Snow Flower and the Secret Fan (film)

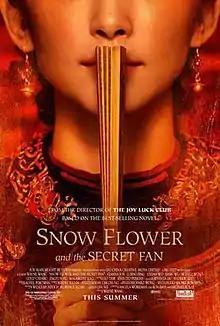
Theatrical release poster

Snow Flower and the Secret Fan is a 2011 historical drama film directed by Wayne Wang, based on the novel of the same name written by Lisa See. The film stars Gianna Jun, Li Bingbing, Vivian Wu, Hugh Jackman, and Archie Kao.